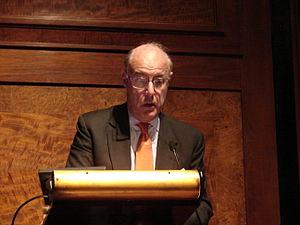
Sir David Nicholas Cannadine, né le 7 septembre 1950 à Birmingham, est un historien et écrivain britannique.